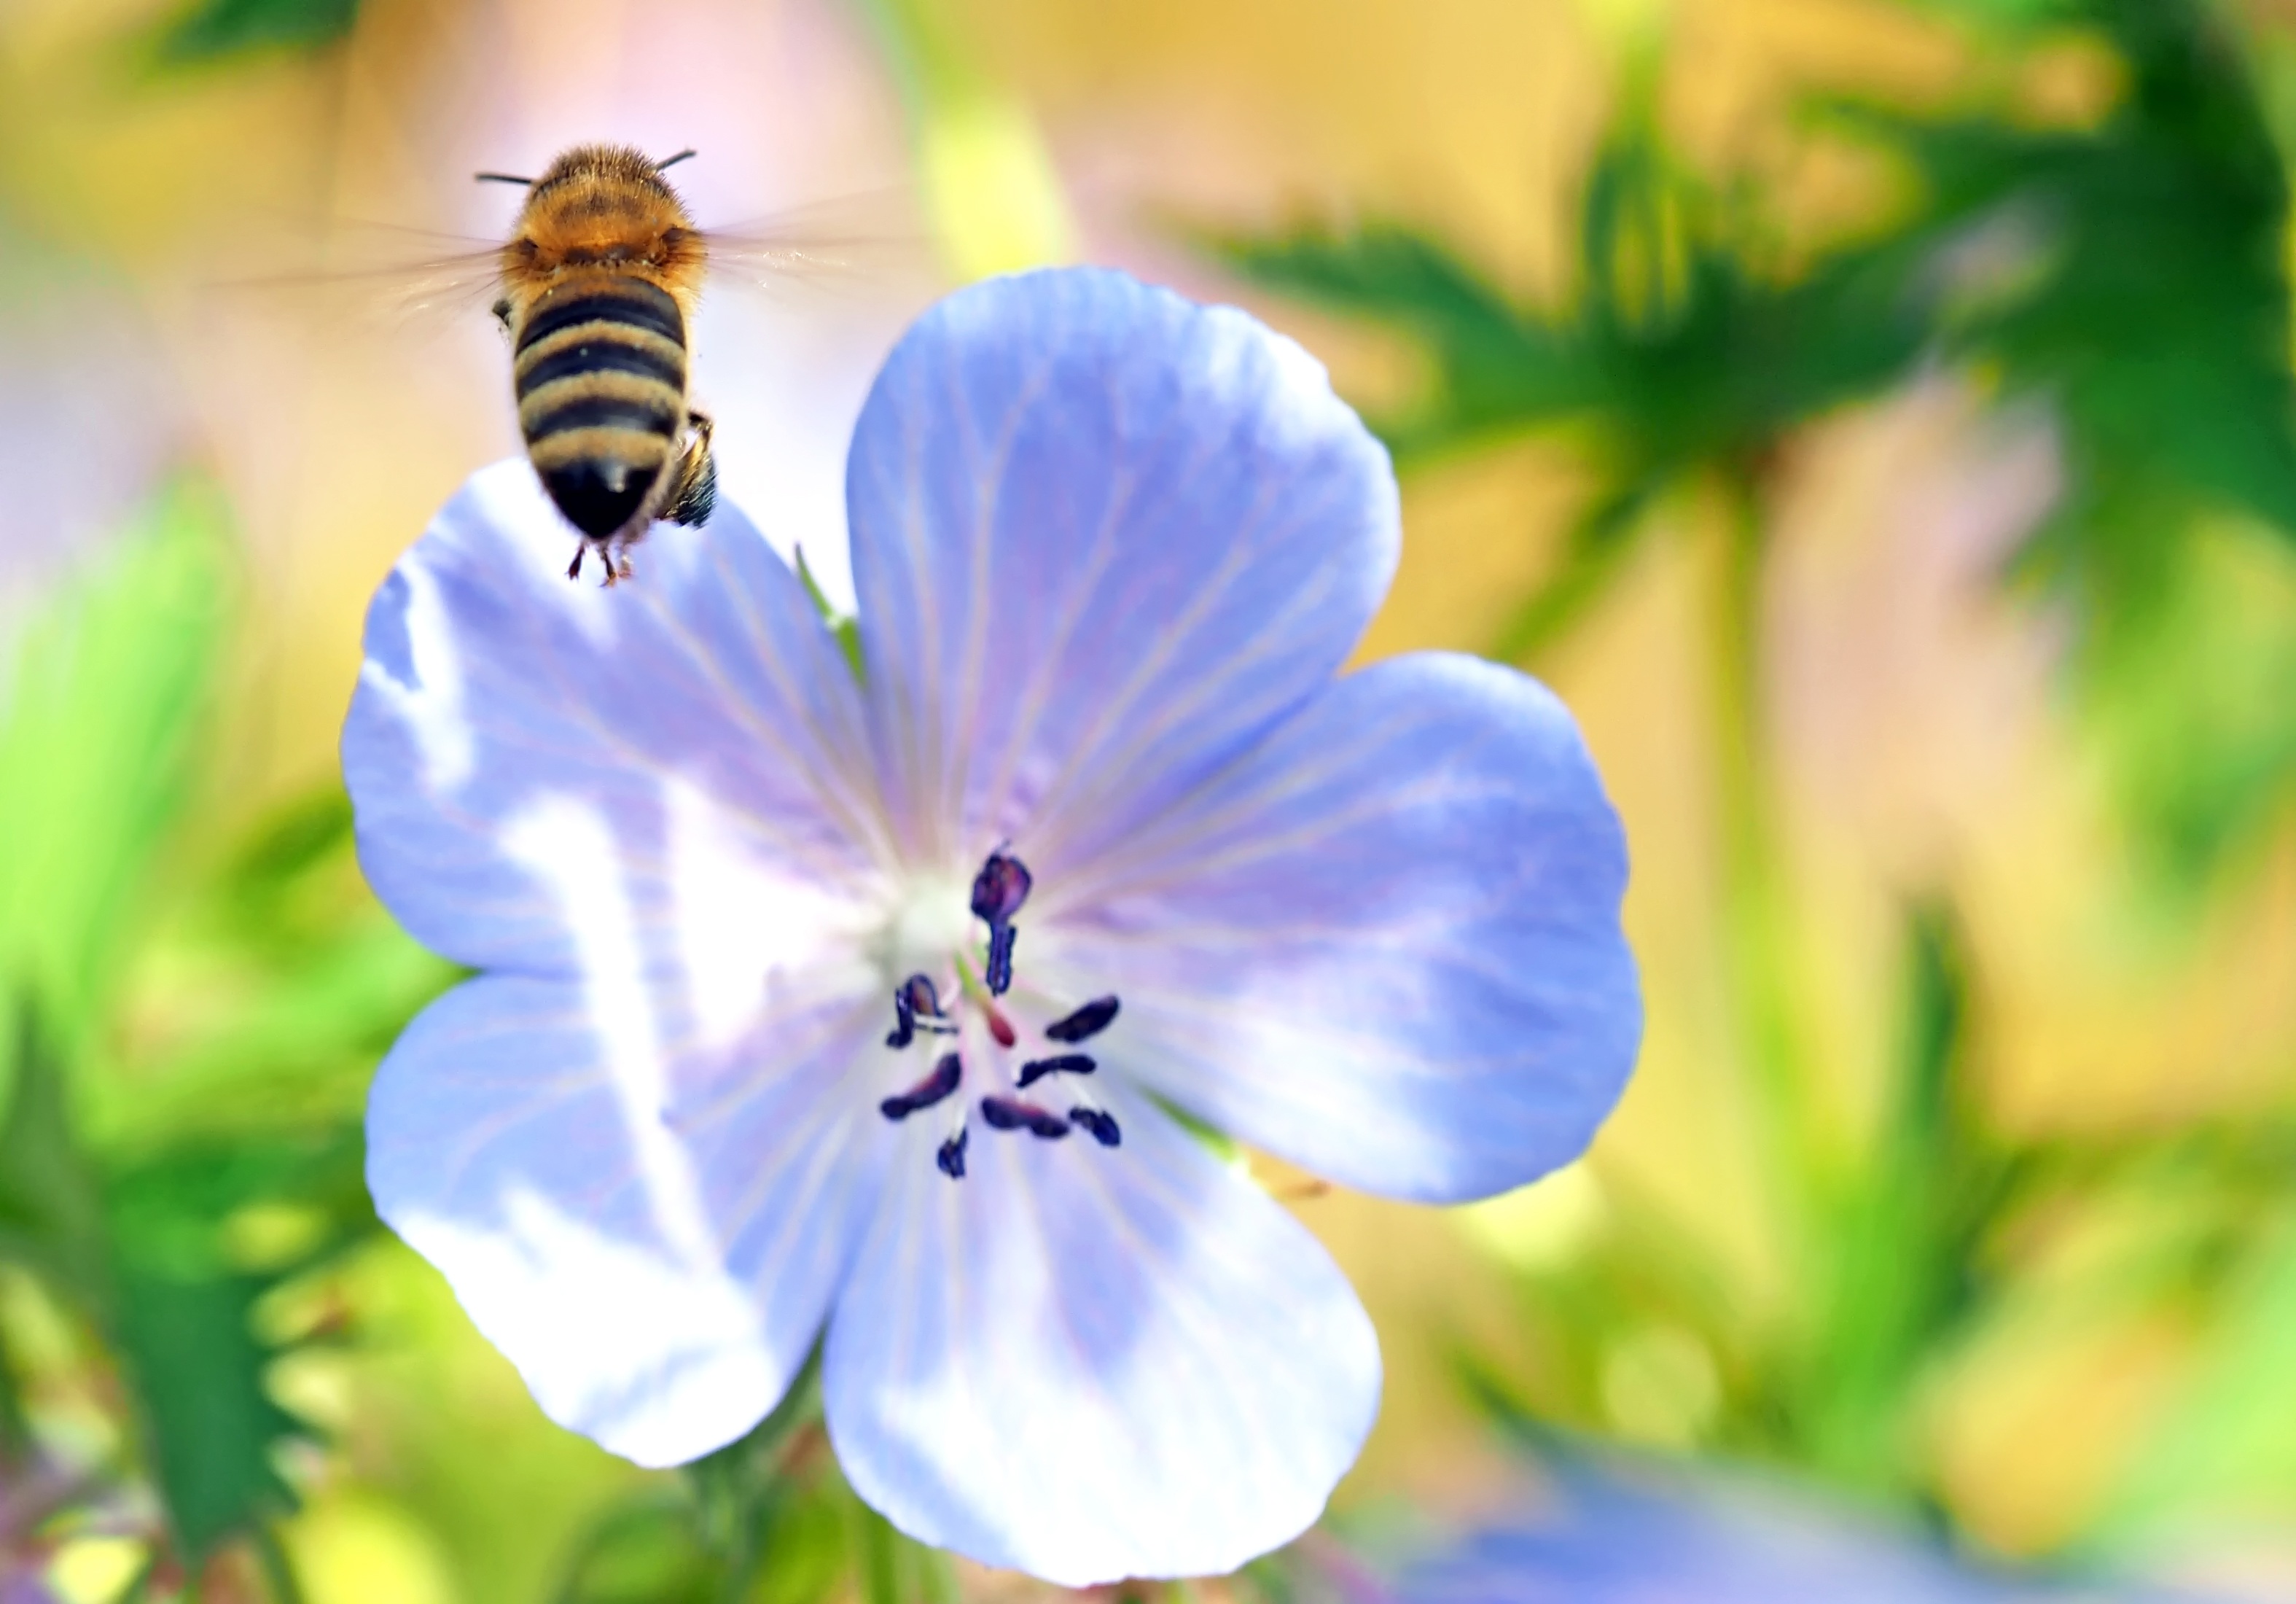
nature, blossom, plant, meadow, flower, petal, insect, botany, blue, flora, wildflower, close up, macro photography, flowering plant, land plant